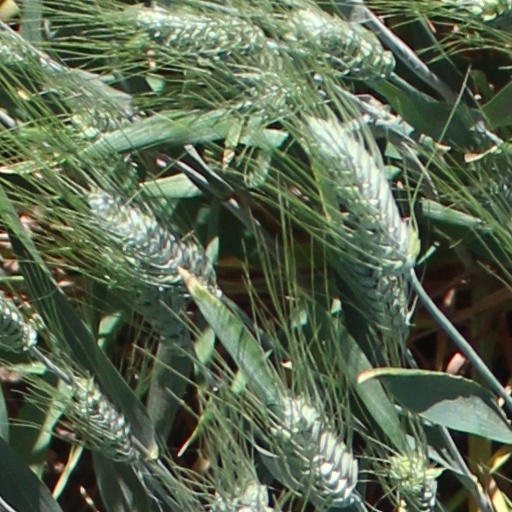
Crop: wheat